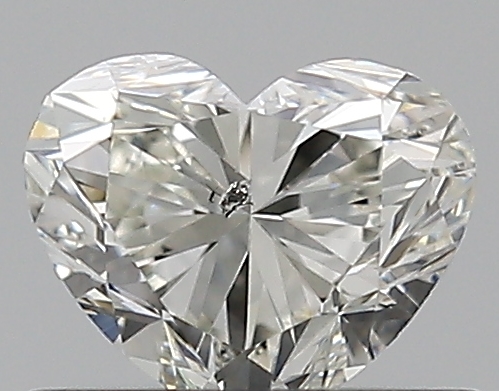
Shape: heart
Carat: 0.5
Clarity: SI2
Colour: J
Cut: VG
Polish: EX
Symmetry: VG
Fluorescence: N
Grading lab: GIA
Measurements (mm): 4.48 x 5.4 x 3.33